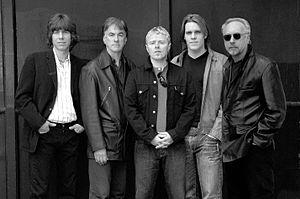
Steven Victor Tallarico, dit Steven Tyler, né le 26 mars 1948 à Yonkers, est un chanteur et musicien américain. Il est le chanteur du groupe hard rock américain Aerosmith. Il y joue également du piano et de l'harmonica.